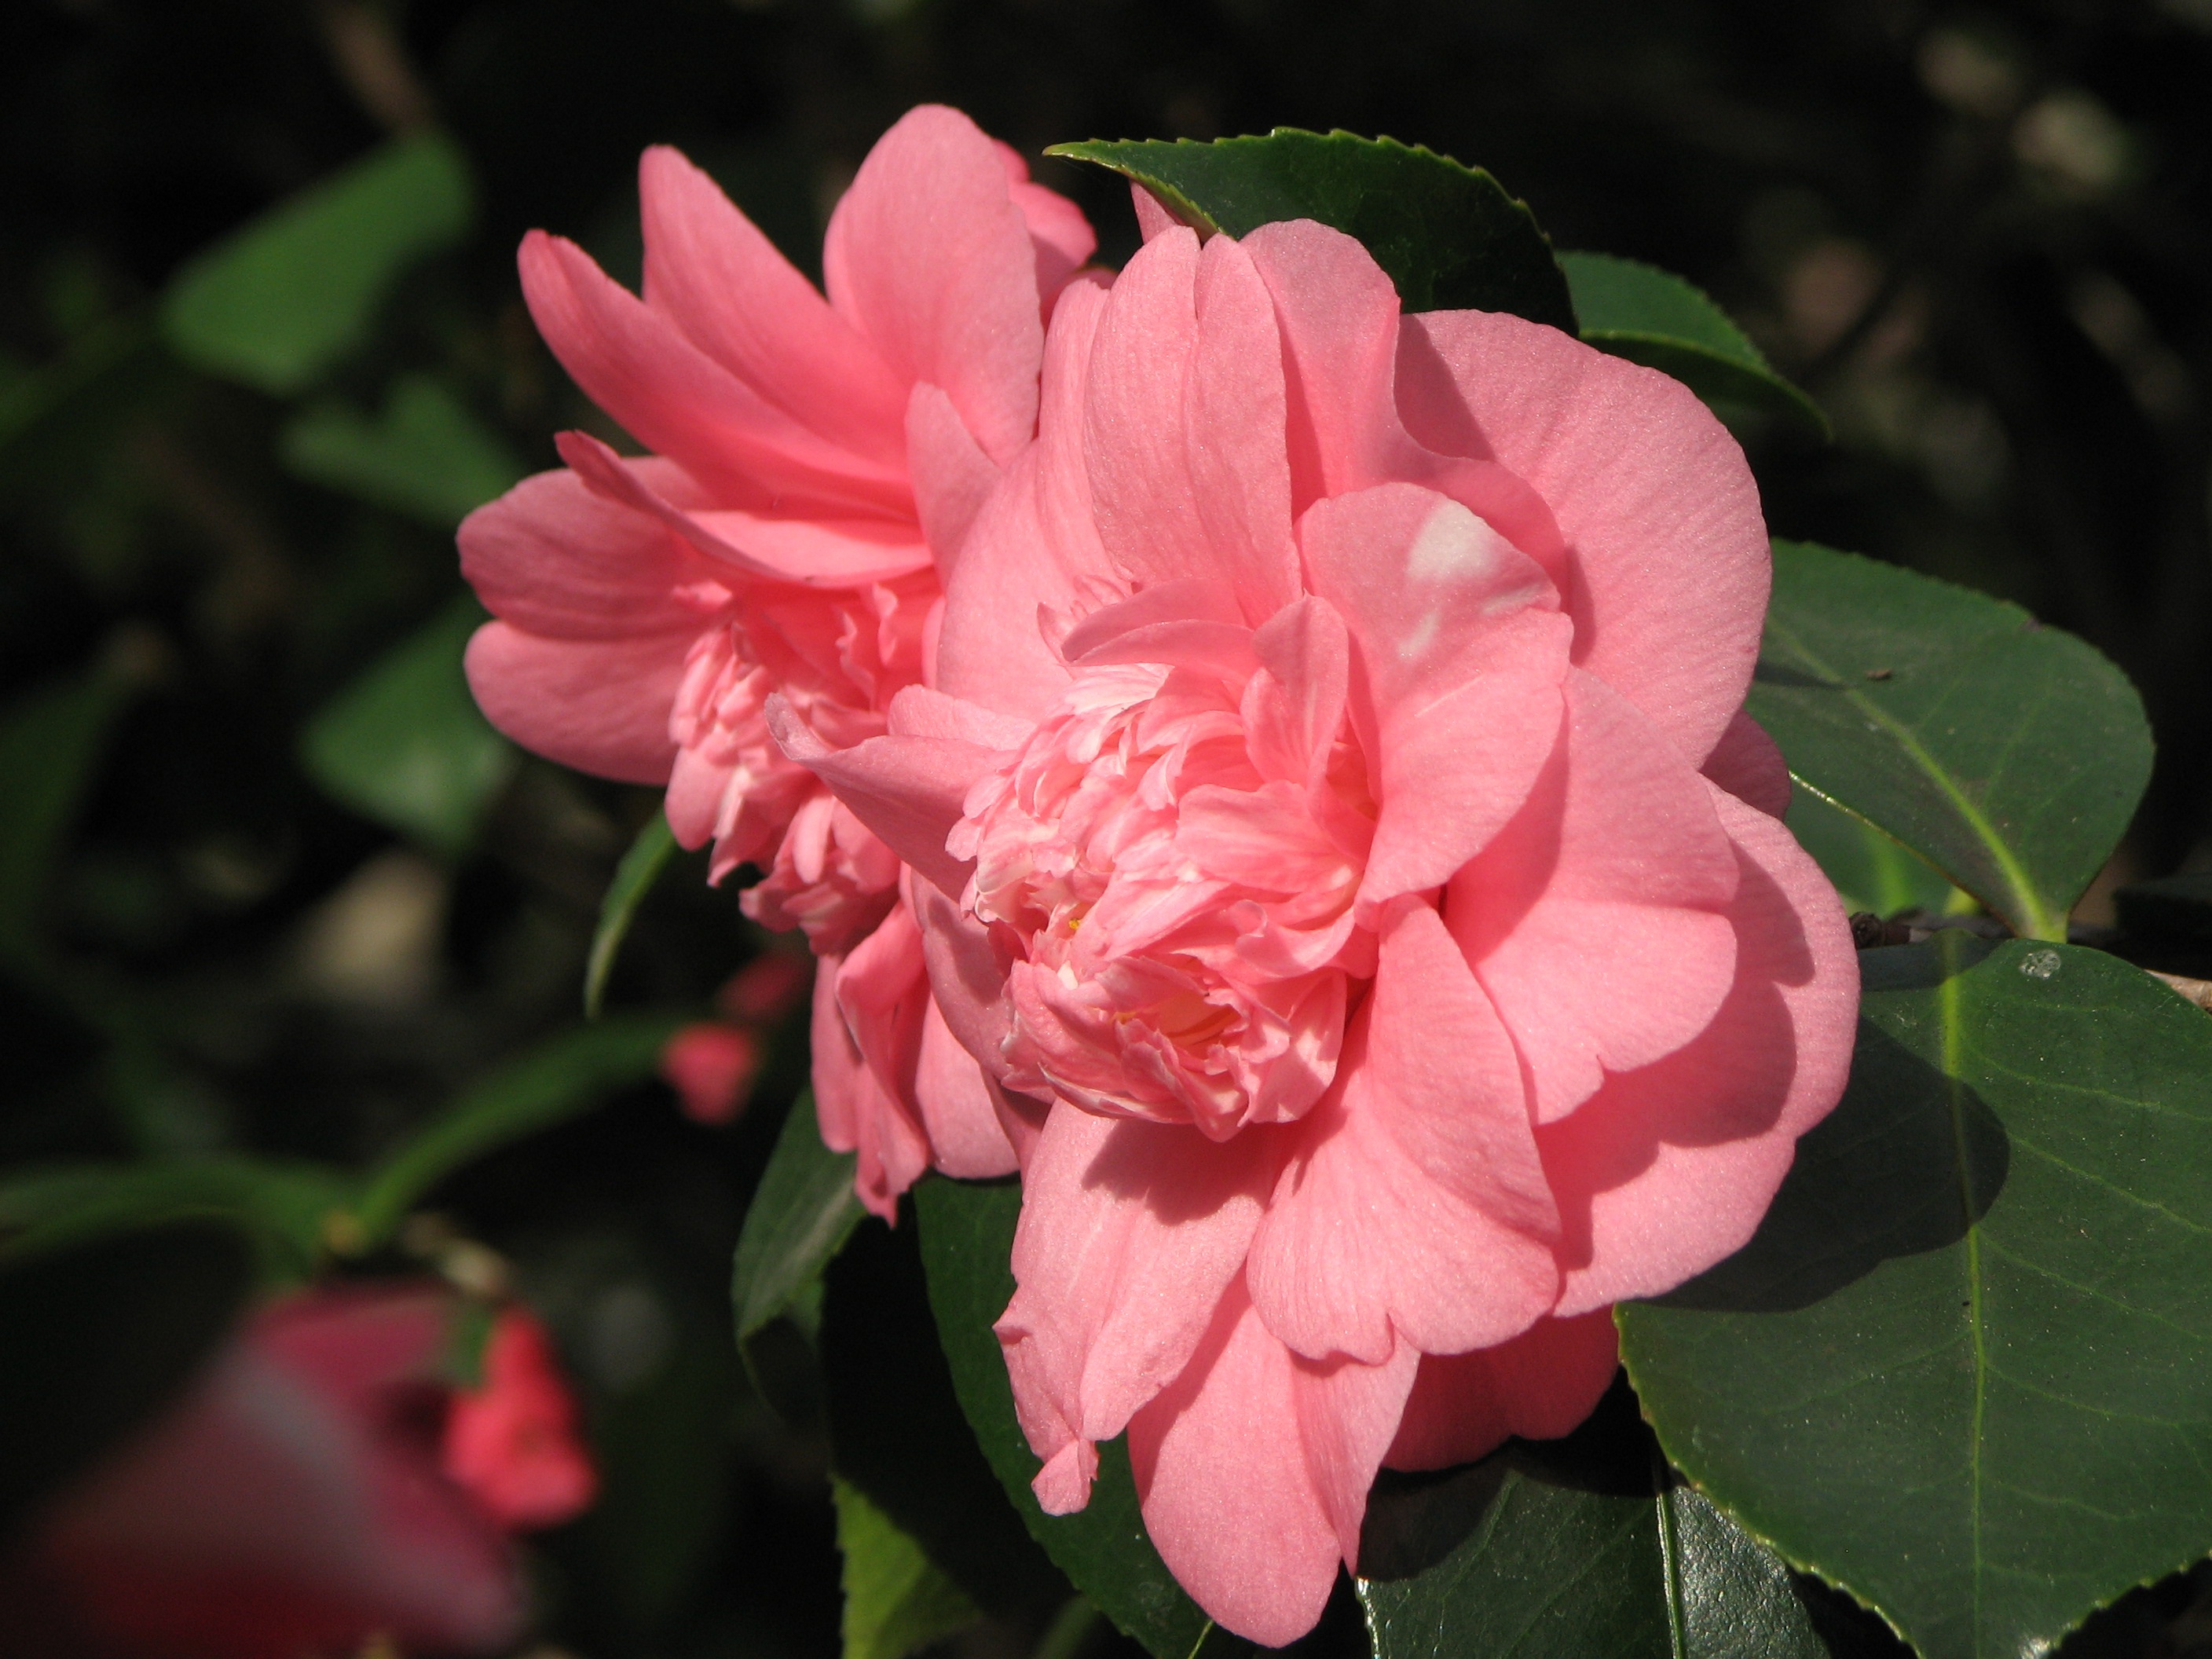
blossom, plant, flower, petal, spring, pink, flora, shrub, camellia, floribunda, theaceae, flowering plant, land plant, rosa centifolia, camellia sasanqua, japanese camellia